Kelly Craft

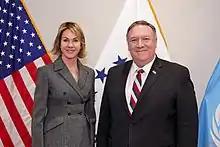
Craft with US Secretary of State Mike Pompeo in 2020

When the UN General Assembly voted to add to the UN Human Rights Council in October 2019, Craft wrote: "I am personally aggrieved that 105 countries voted in favor of this affront to human life and dignity. It provides ironclad proof that the Human Rights Council is broken, and reinforces why the United States withdrew." She called it "an embarrassment to the United Nations, and a tragedy for the people of Venezuela." Venezuela had been accused of withholding from the Venezuelan people humanitarian aid delivered from other nations, and of manipulating its voters in exchange for food and medical care. The council had been criticized regularly for admitting members who were themselves suspected of human rights violations. The US left the Council in 2018, protesting the Council's frequent denunciations of Israel.